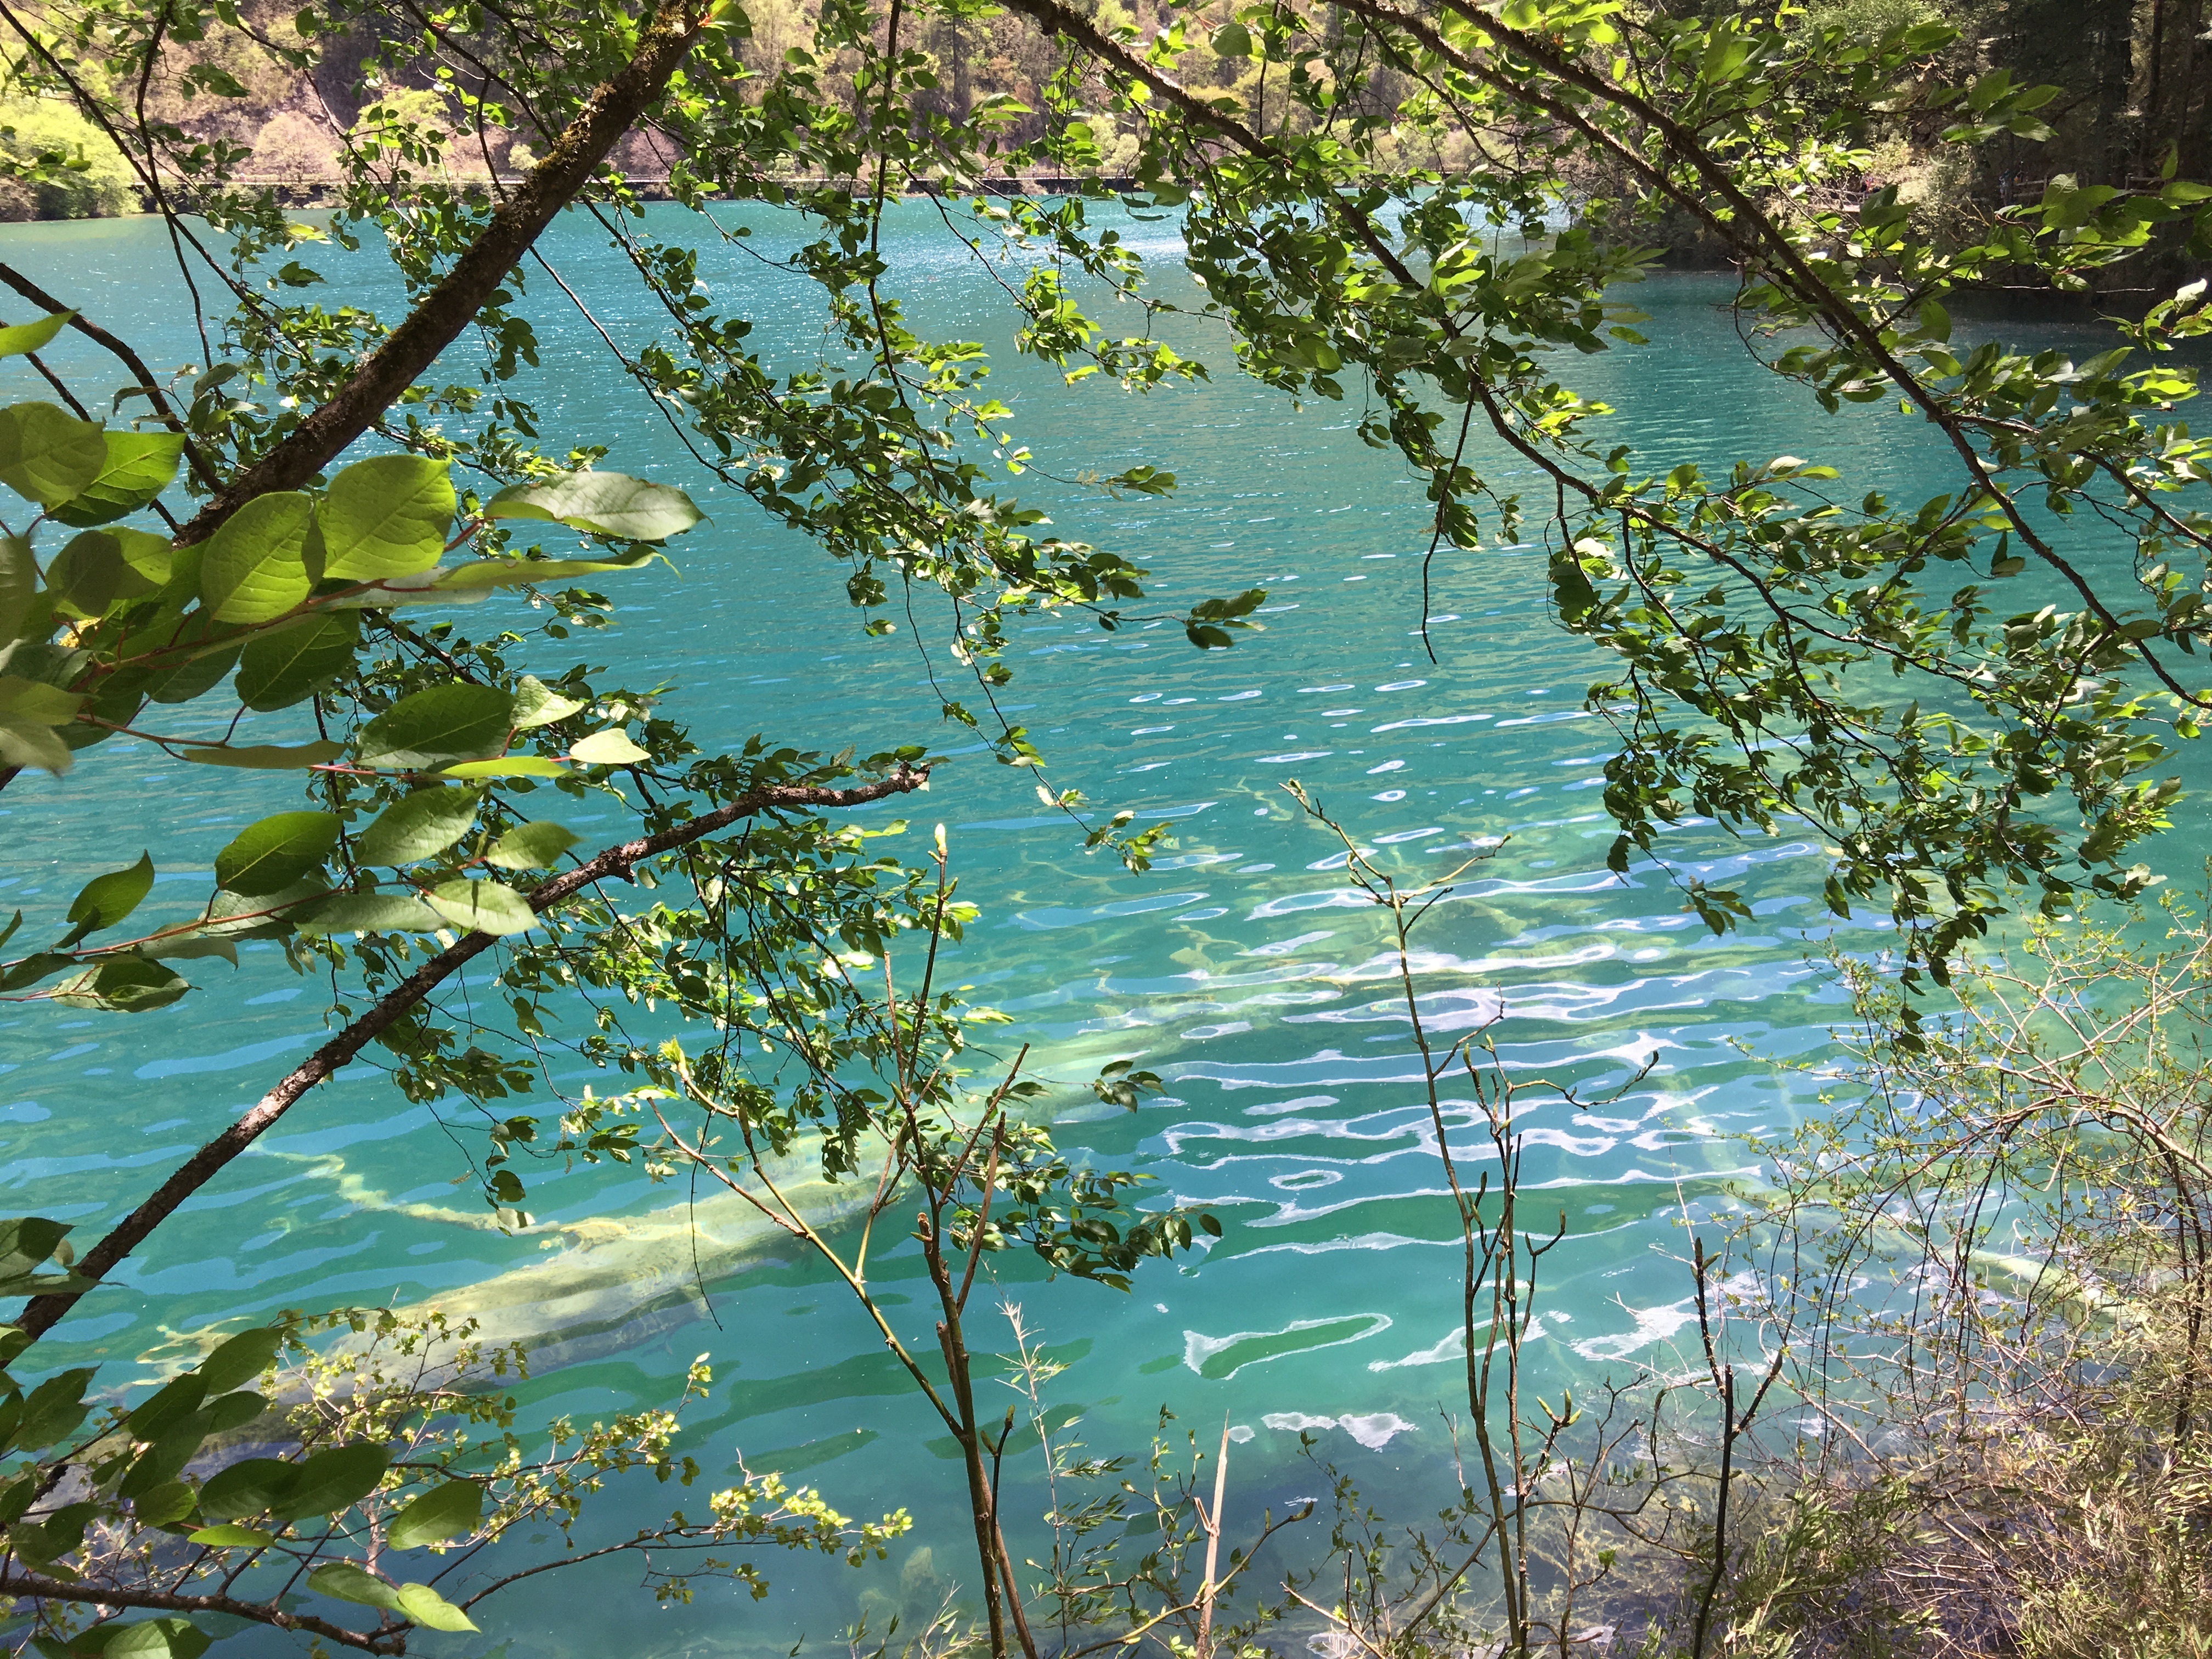
tree, water, nature, forest, swamp, branch, plant, sunlight, leaf, flower, river, summer, pond, wildlife, stream, green, reflection, jungle, autumn, botany, flora, vegetation, rainforest, wetland, woodland, habitat, jiuzhaigou, natural environment, woody plant, sub sea